Breda Ba.65

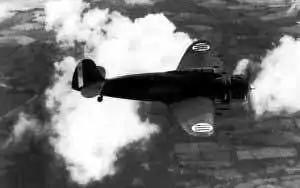
Breda Ba.65

The first deployment of the Ba.65 was during the Spanish Civil War. Thirteen Series I aircraft, powered by the Gnôme-Rhône engine, equipped the 65a "Squadriglia" of the "Aviazione Legionaria" (Legionary Air Force). The unit made its combat debut in operations over the Santander front in August 1937. On 24 August, in a unique engagement, a pilot of a Ba.65 on patrol over the unit's base at Soria encountered a lone Republican Tupolev SB bomber over Soria and shot it down. In December 1937 – February 1938, the unit took part in the Battle of Teruel, being heavily deployed in operations against the Republican offensive and supporting the subsequent Nationalist counter-offensive, and during March–April 1938 took part in the Aragon Offensive. From June 1938, the Breda 65s added dive bombing attacks to their tasks, and from July, the squadron took part in the Battle of the Ebro, receiving reinforcements from new Fiat-powered Ba.65s from August. Of the 23 Ba.65s sent to Spain, 12 were lost in the course of the civil war. They flew 1,921 sorties, including 368 ground-strafing and 59 dive bombing attacks. When the "Aviazione Legionaria" returned to Italy in May 1939, they transferred their 11 surviving Ba.65s to the Spanish Air Force. Shortages of spare parts meant that the Spanish Bredas saw little use, with no unit completely equipped with the type, and they were gradually cannibalized for spare parts before being sold for scrap. None survived until 1945.